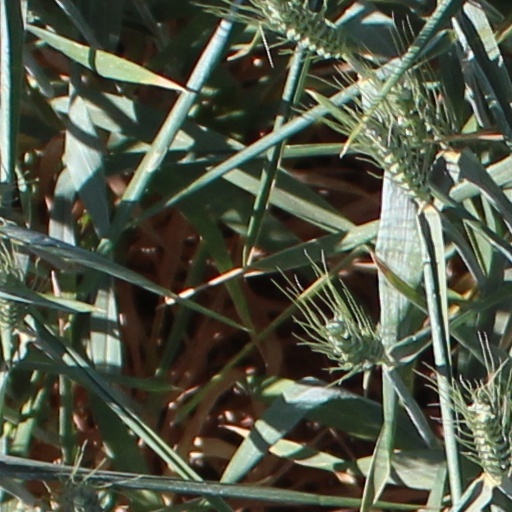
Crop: wheat